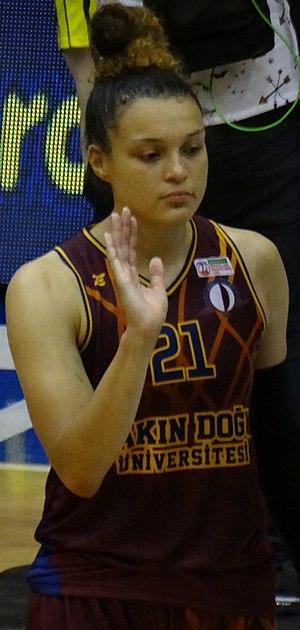
Kayla McBride, née le 25 juin 1992 à Érié, est une joueuse américaine de basket-ball.